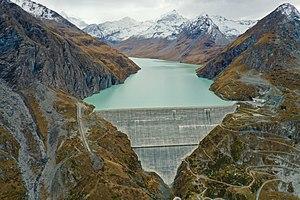
Le barrage de la Grande-Dixence est le plus haut barrage poids du monde, et le plus massif d'Europe. Situé dans le val des Dix sur la commune d'Hérémence en Valais, il mesure 285 mètres de haut. Il fait partie d'une vaste installation hydroélectrique nommée Cleuson Dixence ou Grande Dixence, d'une puissance de 2 000 MW qui l'associe notamment au barrage de Cleuson.